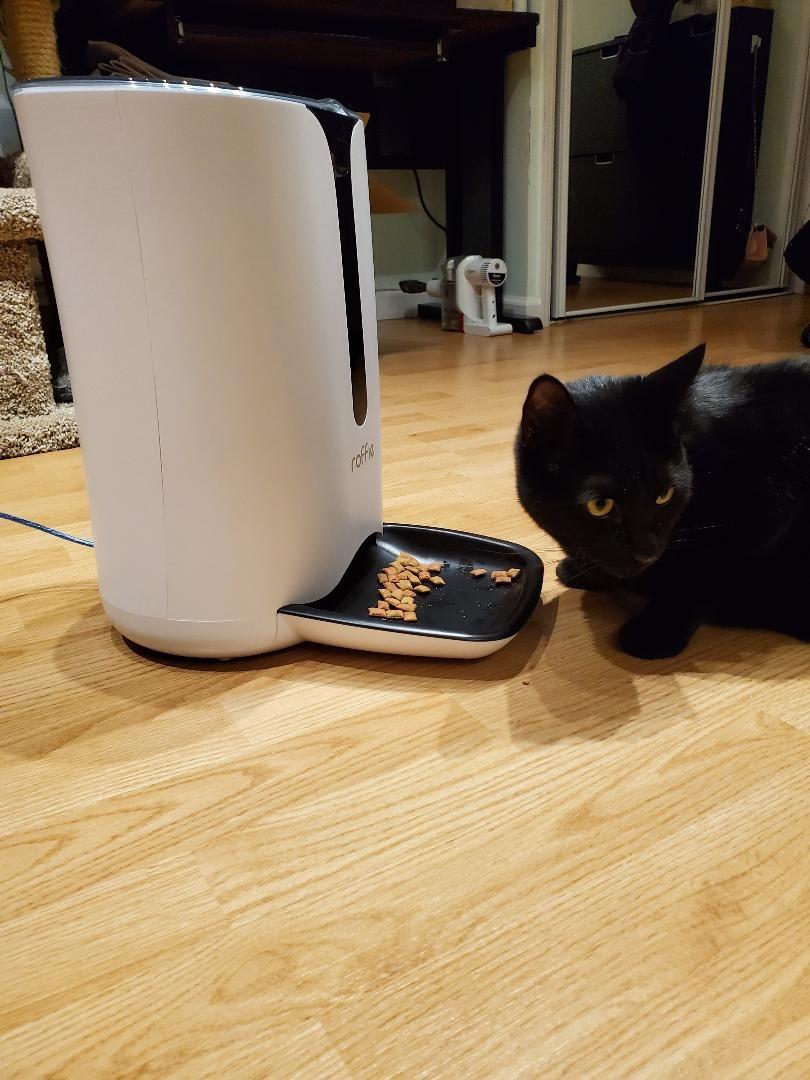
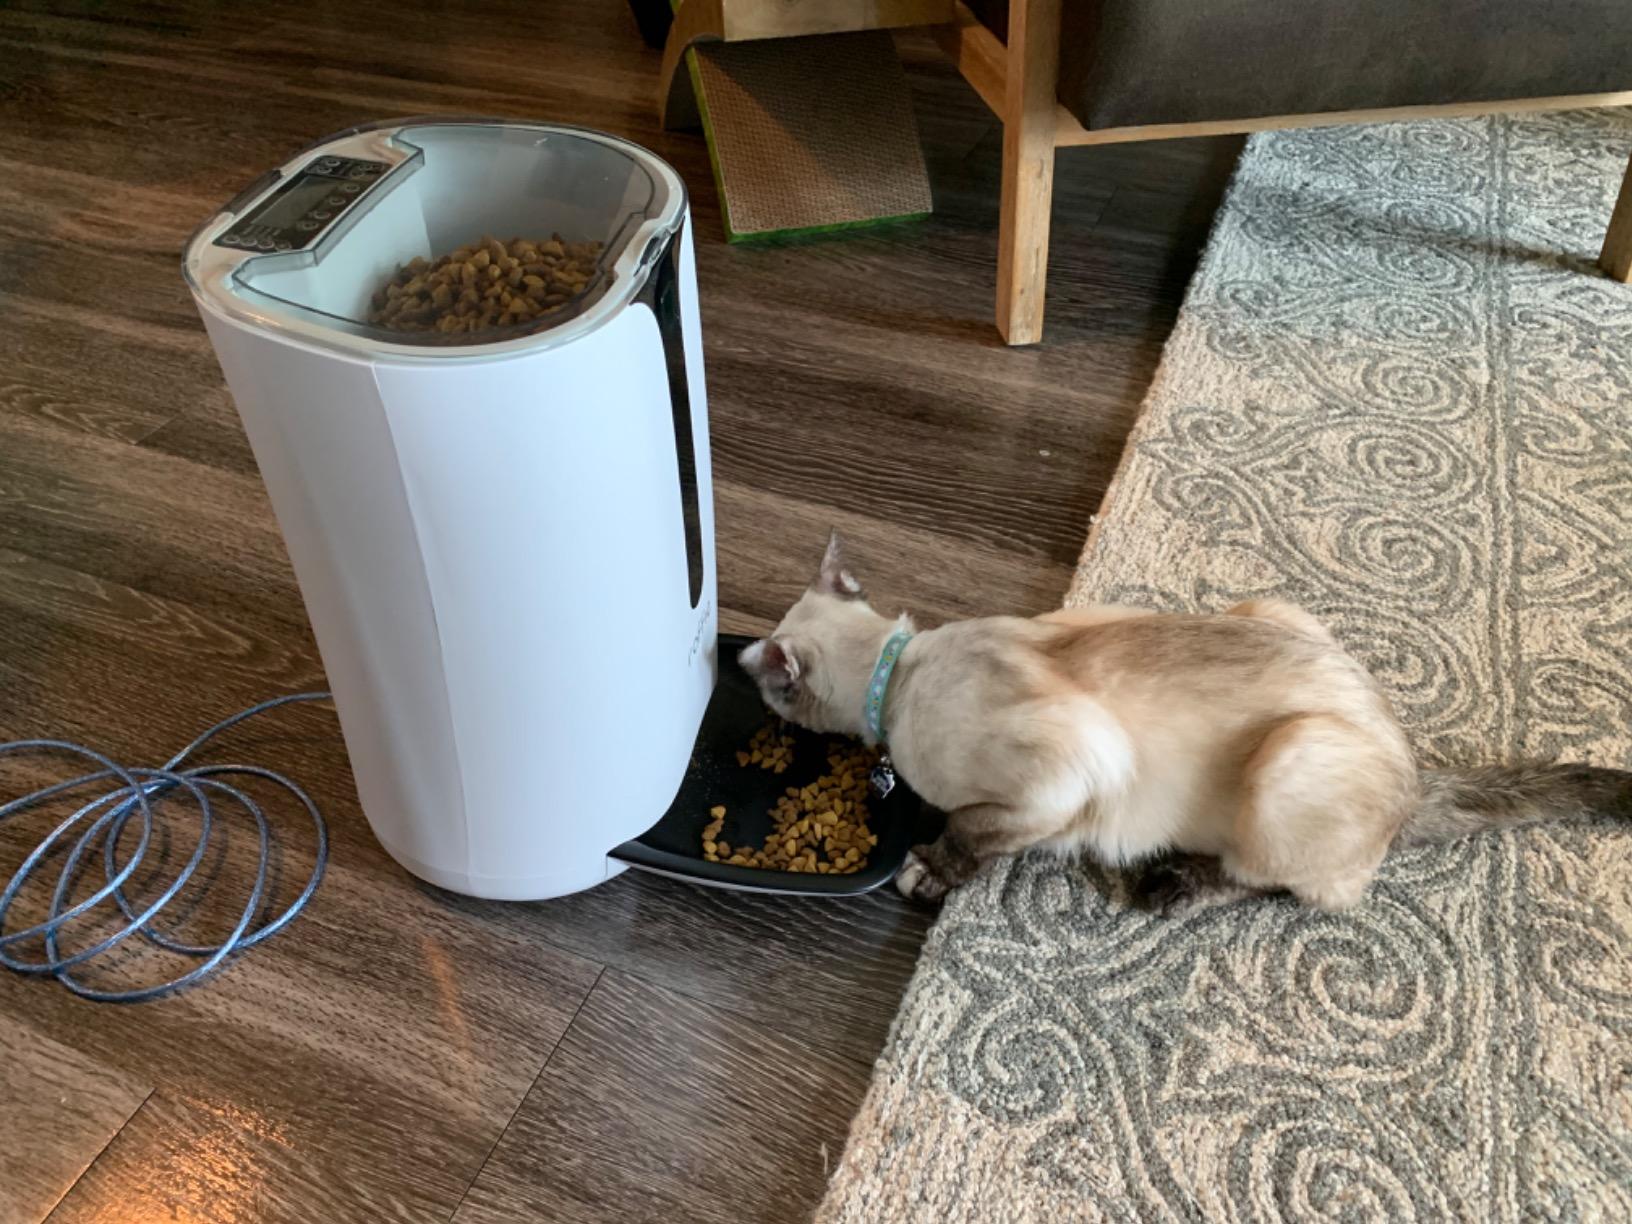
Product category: items_feeder
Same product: yes